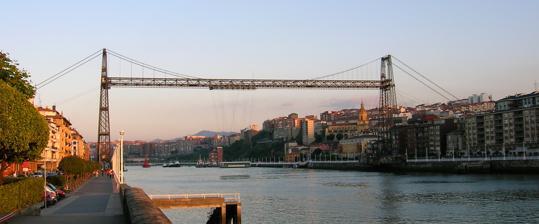
Building: Vizcaya Bridge
Country: Spain
Year built: 1893
Bridge in Portugalete-Getxo, Spain Vizcaya Bridge Wide view from downriver, in Areeta. Coordinates 43°19′23″N 3°01′01″W / 43.3231°N 3.0169°W / 43.3231; -3.0169 Crosses Nervión Locale Portugalete - Getxo ( Biscay ), Spain Characteristics Design Transporter bridge Material Iron Total length 160 m (520 ft) Height 45 m (148 ft) History Architect Alberto Palacio Engineering design by Ferdinand Arnodin Construction end 1893 UNESCO World Heritage Site Official name Vizcaya Bridge Criteria Cultural: (i), (ii) Designated 2006 (30th session ) Reference no. 1217 Region Europe and North America Spanish Cultural Heritage Official name Puente de Vizcaya Type Non-movable Criteria Monument Designated 17 July 1984 Reference no. RI-51-0005163 Location The Vizcaya Bridge ( Bizkaiko Zubia in Basque , Puente de Vizcaya in Spanish ) is a transporter bridge that links the towns of Portugalete and Las Arenas (part of Getxo ) in the Biscay province of Spain , crossing the mouth of the Nervion River . People in the area, and even the official website, commonly call it the Puente Colgante (literally "hanging bridge", used for suspension bridge in Spanish ), although its structure is quite different from a suspension bridge . History The Vizcaya Bridge was built to connect the two banks which are situated at the mouth of the Nervion River . It is the world's oldest transporter bridge and was built in 1893, designed by Alberto Palacio , one of Gustave Eiffel 's disciples. The Engineer Ferdinand Joseph Arnodin was in charge, and the main financier of the project was Santos Lopez de Letona. It was the solution given by the engineer to the problem of connecting the towns of Portugalete and Getxo without disrupting the maritime traffic of the Port of Bilbao and without having to build a massive structure with long ramps. Palacio wanted to design a bridge which could transport passengers and cargo , and that could allow ships to go through. Palacio's shuttle bridge was adequate and could be built for a reasonable price. The service was only interrupted once, for four years, during the Spanish Civil War , when the upper section was dynamited. From his house in Portugalete, Palacio saw his masterpiece partially destroyed just before his own death. Universal Heritage On 13 July 2006, the Vizcaya Bridge was declared a World Heritage Site by UNESCO . In Spain, it is the only monument in the Industrial Heritage category. UNESCO considers the bridge to be a perfect combination of beauty and functionality. It was the first to use a combination of iron technology and new steel cables which began a new form of constructing bridges which was later imitated throughout the world. Operation View along the top of the bridge The bridge, still in use, is 164 meters long, and its gondola can transport six cars and several dozen passengers in one and a half minutes. It operates every 8 minutes during the day (every hour at night), all year round, with different fares for day and night services, and is integrated into Barik card system. An estimated four million passengers and half a million vehicles use the bridge annually. There are two new visitor lifts installed in the 50-metre-high pillars of the bridge that allow walking over the bridge's platform, from where there is a view of the port and the Abra bay . Architecture The structure is made of four 61 metre towers which are the pillars and stand on the river banks. The towers are braced by iron cables to the crossbeam and are parallel to the river and by cables following the line of the bridge into the hill behind (on the Portugalete side) and the ground (on the Las Arenas side). The upper crossbeam which lies horizontally, rests between two towers by 70 suspension cables. They also help support a great amount of weight and are supported in the corbels which helps balance the weight. The gondola transports vehicles and they hang from a 36-wheeled caty and is 25m. long. It moves along the rails through the horizontal crossbeam. Construction The structure is 45 metres high and 160 metres long. In the final design it was decided to use two horizontal girders to support the rails, and these are supported by four pillars which stand on four towers which are situated on the river banks. It is made of iron . Much iron was extracted from the mines of Vizcaya, which increased the mining and shipping industry. Therefore, the Vizcaya Bridge also represents the growth and triumph of a new era. Image gallery Vizcaya Bridge Closeup of the gondola. The shuttle. The bridge emerges from the fog, view from Portugalete . Looking north, from the bridge, Portugalete to the left, the Estuary of Bilbao , and Las Arenas . Looking south, from the bridge, Las Arenas to the left, the Estuary of Bilbao , and Portugalete to the right References